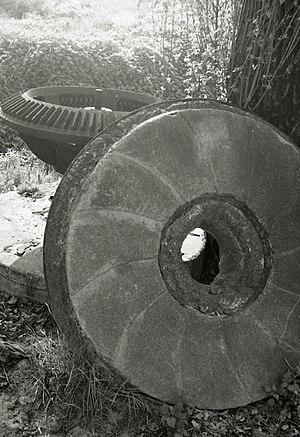
Le canal des moulins d'Imola est un ouvrage hydraulique long de 40 km qui traverse toute la plaine d’Imola, en direction sud-nord, jusqu’au fleuve Reno.